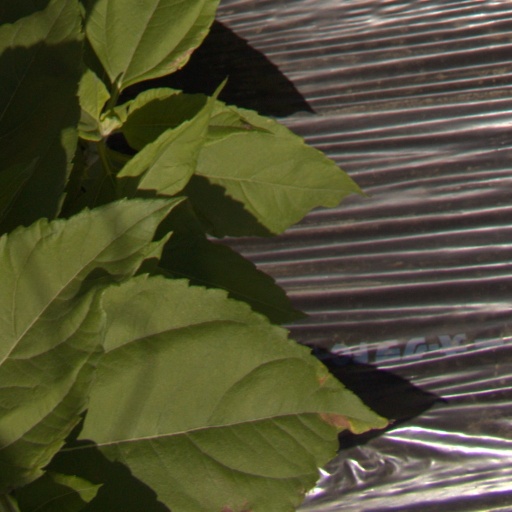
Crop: Jerusalem artichoke